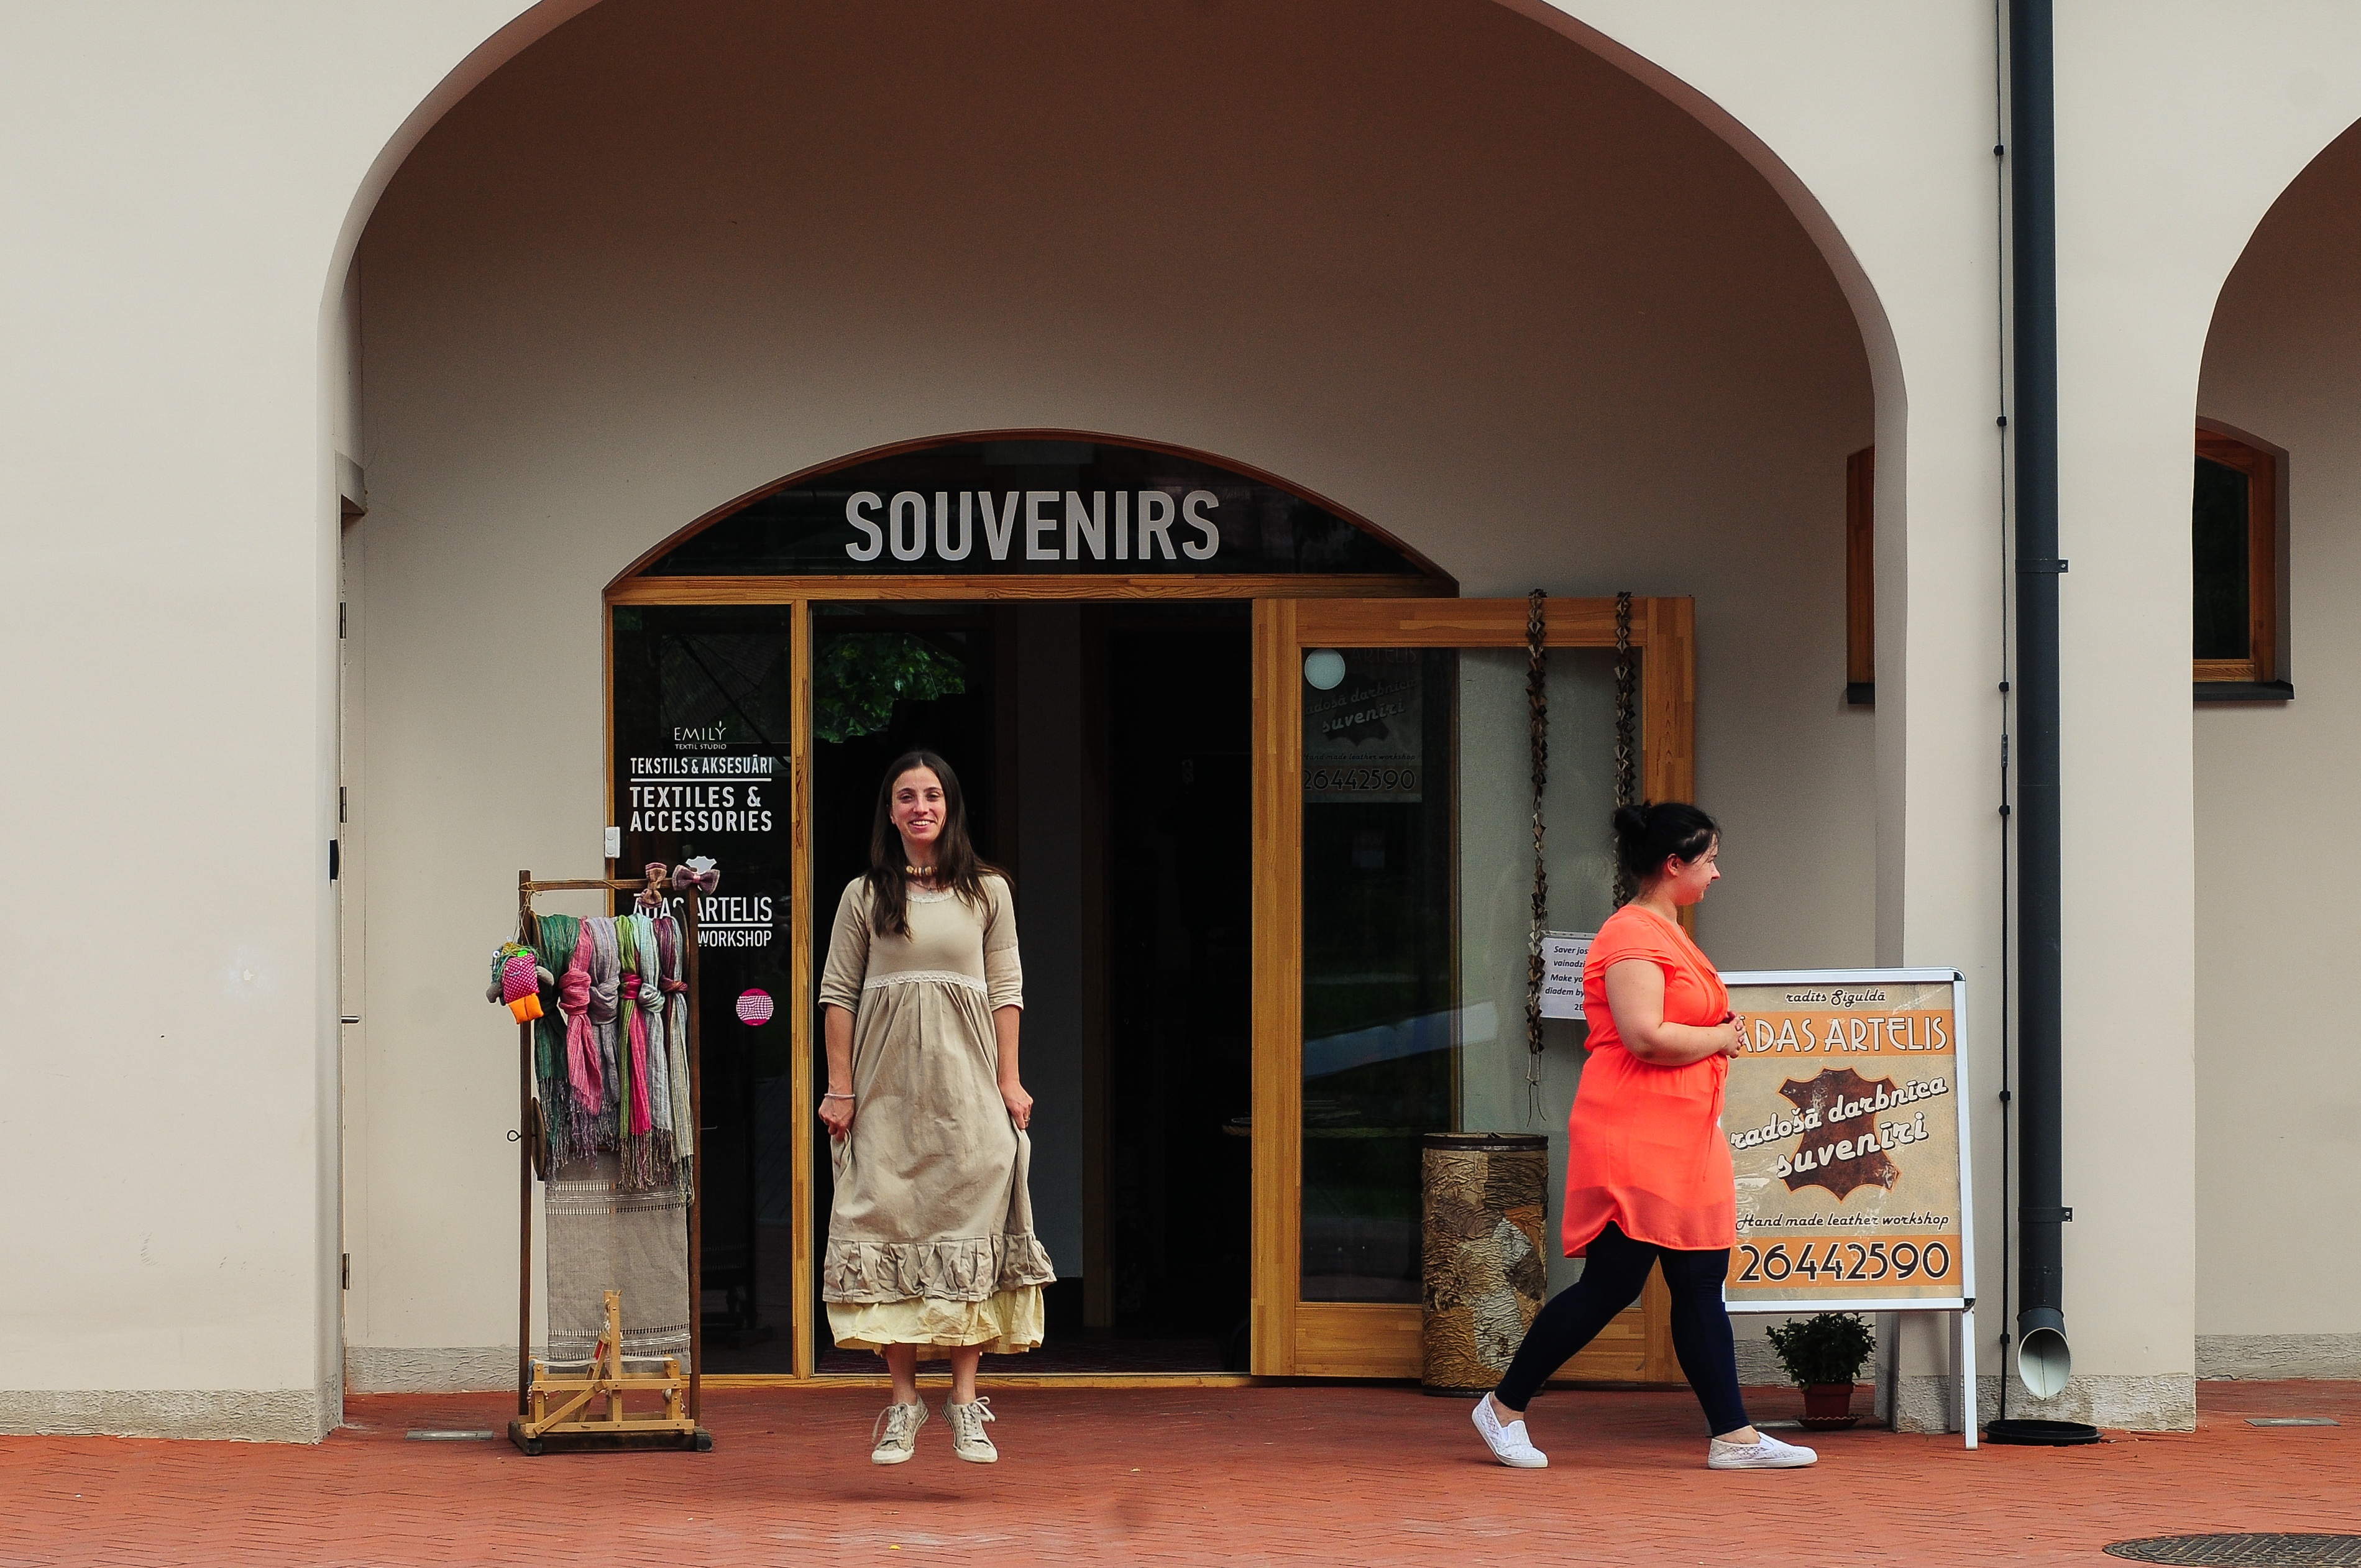
color, interior design, art, photograph, tourist attraction